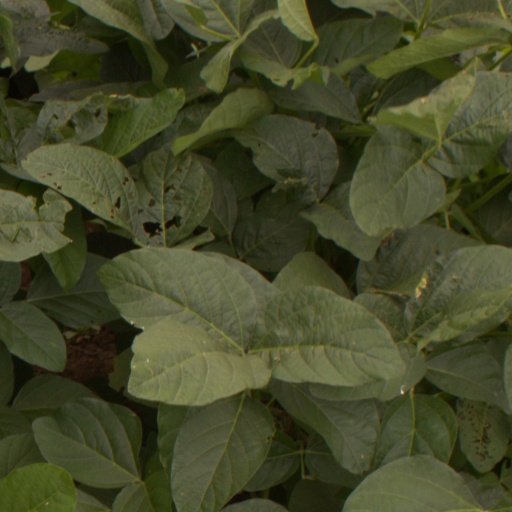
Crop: soybean